BYD Flyer

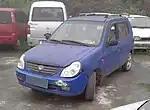
BYD Flyer

The BYD Flyer is a 5-door city car originally developed by government owned Xian Qinchuan Automobile and went on sale from 2001 to 2005. It has been produced by BYD, a Chinese automobile manufacturer in Shenzhen, from 2005 to 2008. The three- and four-cylinder engines used are based on old Suzuki units.